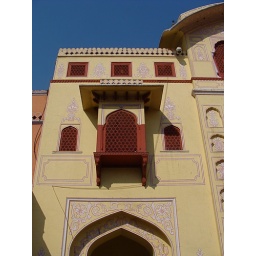
in Jaipur the colours of the buildings are accented with the blue blue sky of Rajasthan